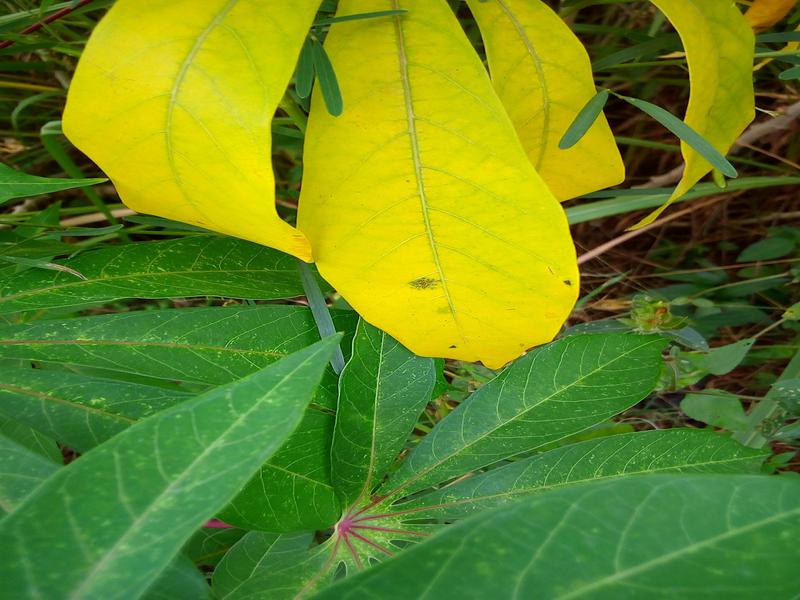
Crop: cassava
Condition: green_mottle